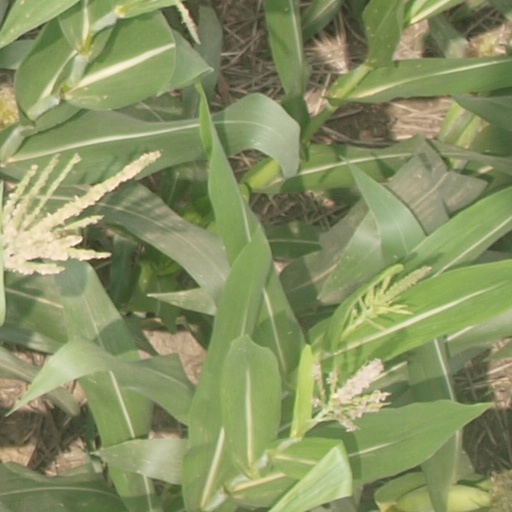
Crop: maize; corn